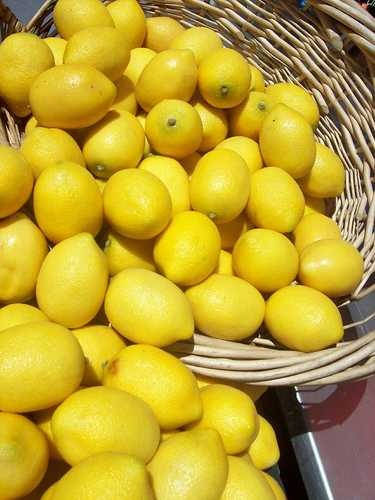
Label: Lemon